Ellen Bree Burns

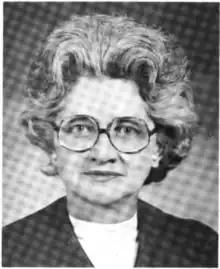

Ellen Lucille Bree Burns (December 13, 1923 – June 3, 2019) was a United States district judge of the United States District Court for the District of Connecticut.